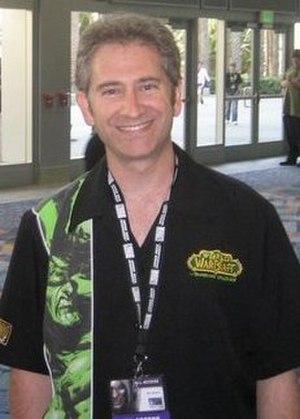
Michael « Mike » Morhaime est le cofondateur et ex-Président de Blizzard Entertainment, une société de développement de jeu vidéo basée à Irvine en Californie et fondée en 1991 sous le nom de Silicon & Synapse.